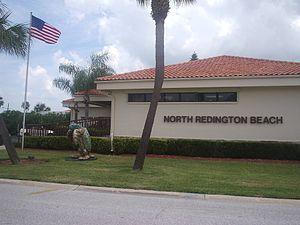
North Redington Beach est une ville américaine située dans le comté de Pinellas en Floride.